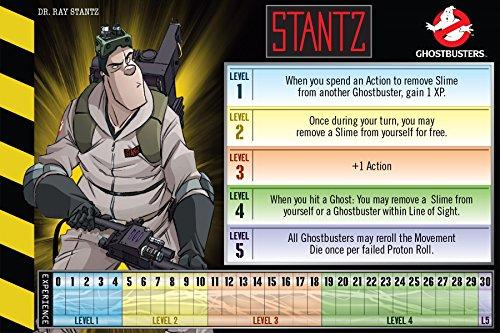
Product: Ghostbusters The Board Game
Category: Toys & Games | Games & Accessories | Board Games
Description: With guidelines for creating your own scenarios, Ghostbusters: The Board Game will keep you enthralled for hours.
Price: $33.55
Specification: ProductDimensions:4x11.5x11.5inches|ItemWeight:2pounds|ShippingWeight:3.45pounds(Viewshippingratesandpolicies)|DomesticShipping:ItemcanbeshippedwithinU.S.|InternationalShipping:ThisitemcanbeshippedtoselectcountriesoutsideoftheU.S.LearnMore|ASIN:B00ZF09VLY|Itemmodelnumber:01968CZE|Manufacturerrecommendedage:15-17years